Bishop Dunbar's Hospital

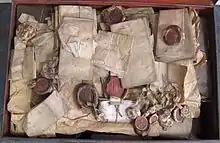
The Manuscripts, seals, and assorted papers covering the period 1531 to 1900. A catalogue of the archive is held by the University of Aberdeen.

In this preface, Dunbar confirms his Christian practice of enacting "corporal works of mercy". However, this does not really explain fully why the hospital was built. Dunbar was a charitable man. It was common practice for the nobility to exercise care of their community. Some noblemen were more charitable than others. Perhaps it was because Dunbar was a Bishop? It is possible that there was a theological motive at work. The explanation is to be found in the name of the inhabitants, Bedesmen, and in the description of how they were to live – in care and prayer. The explanation draws on an often-misunderstood principle of Catholicism – a belief in Purgatory and prayers for the dead. “… we desire therefore, by means of a new charitable institution, to obtain some help towards earning divine favour [author’s emphasis] by relieving the want of the Christian poor, and supporting them, and we have resolved to make, construct, and found a hospital near the cathedral … but outside the cemetery, and to form and endow it in the following manner…”